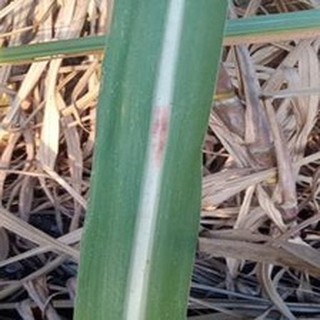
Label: sugarcane_red_rot